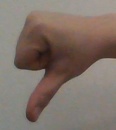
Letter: waw